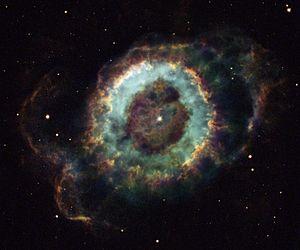
La nébuleuse du Petit Fantôme, ou NGC 6369, est une nébuleuse planétaire située à environ 1,089 kpc de la Terre dans la constellation d'Ophiuchus. Découverte par William Herschel au XVIIIᵉ siècle, elle est ronde et relativement pâle, d'où son nom.